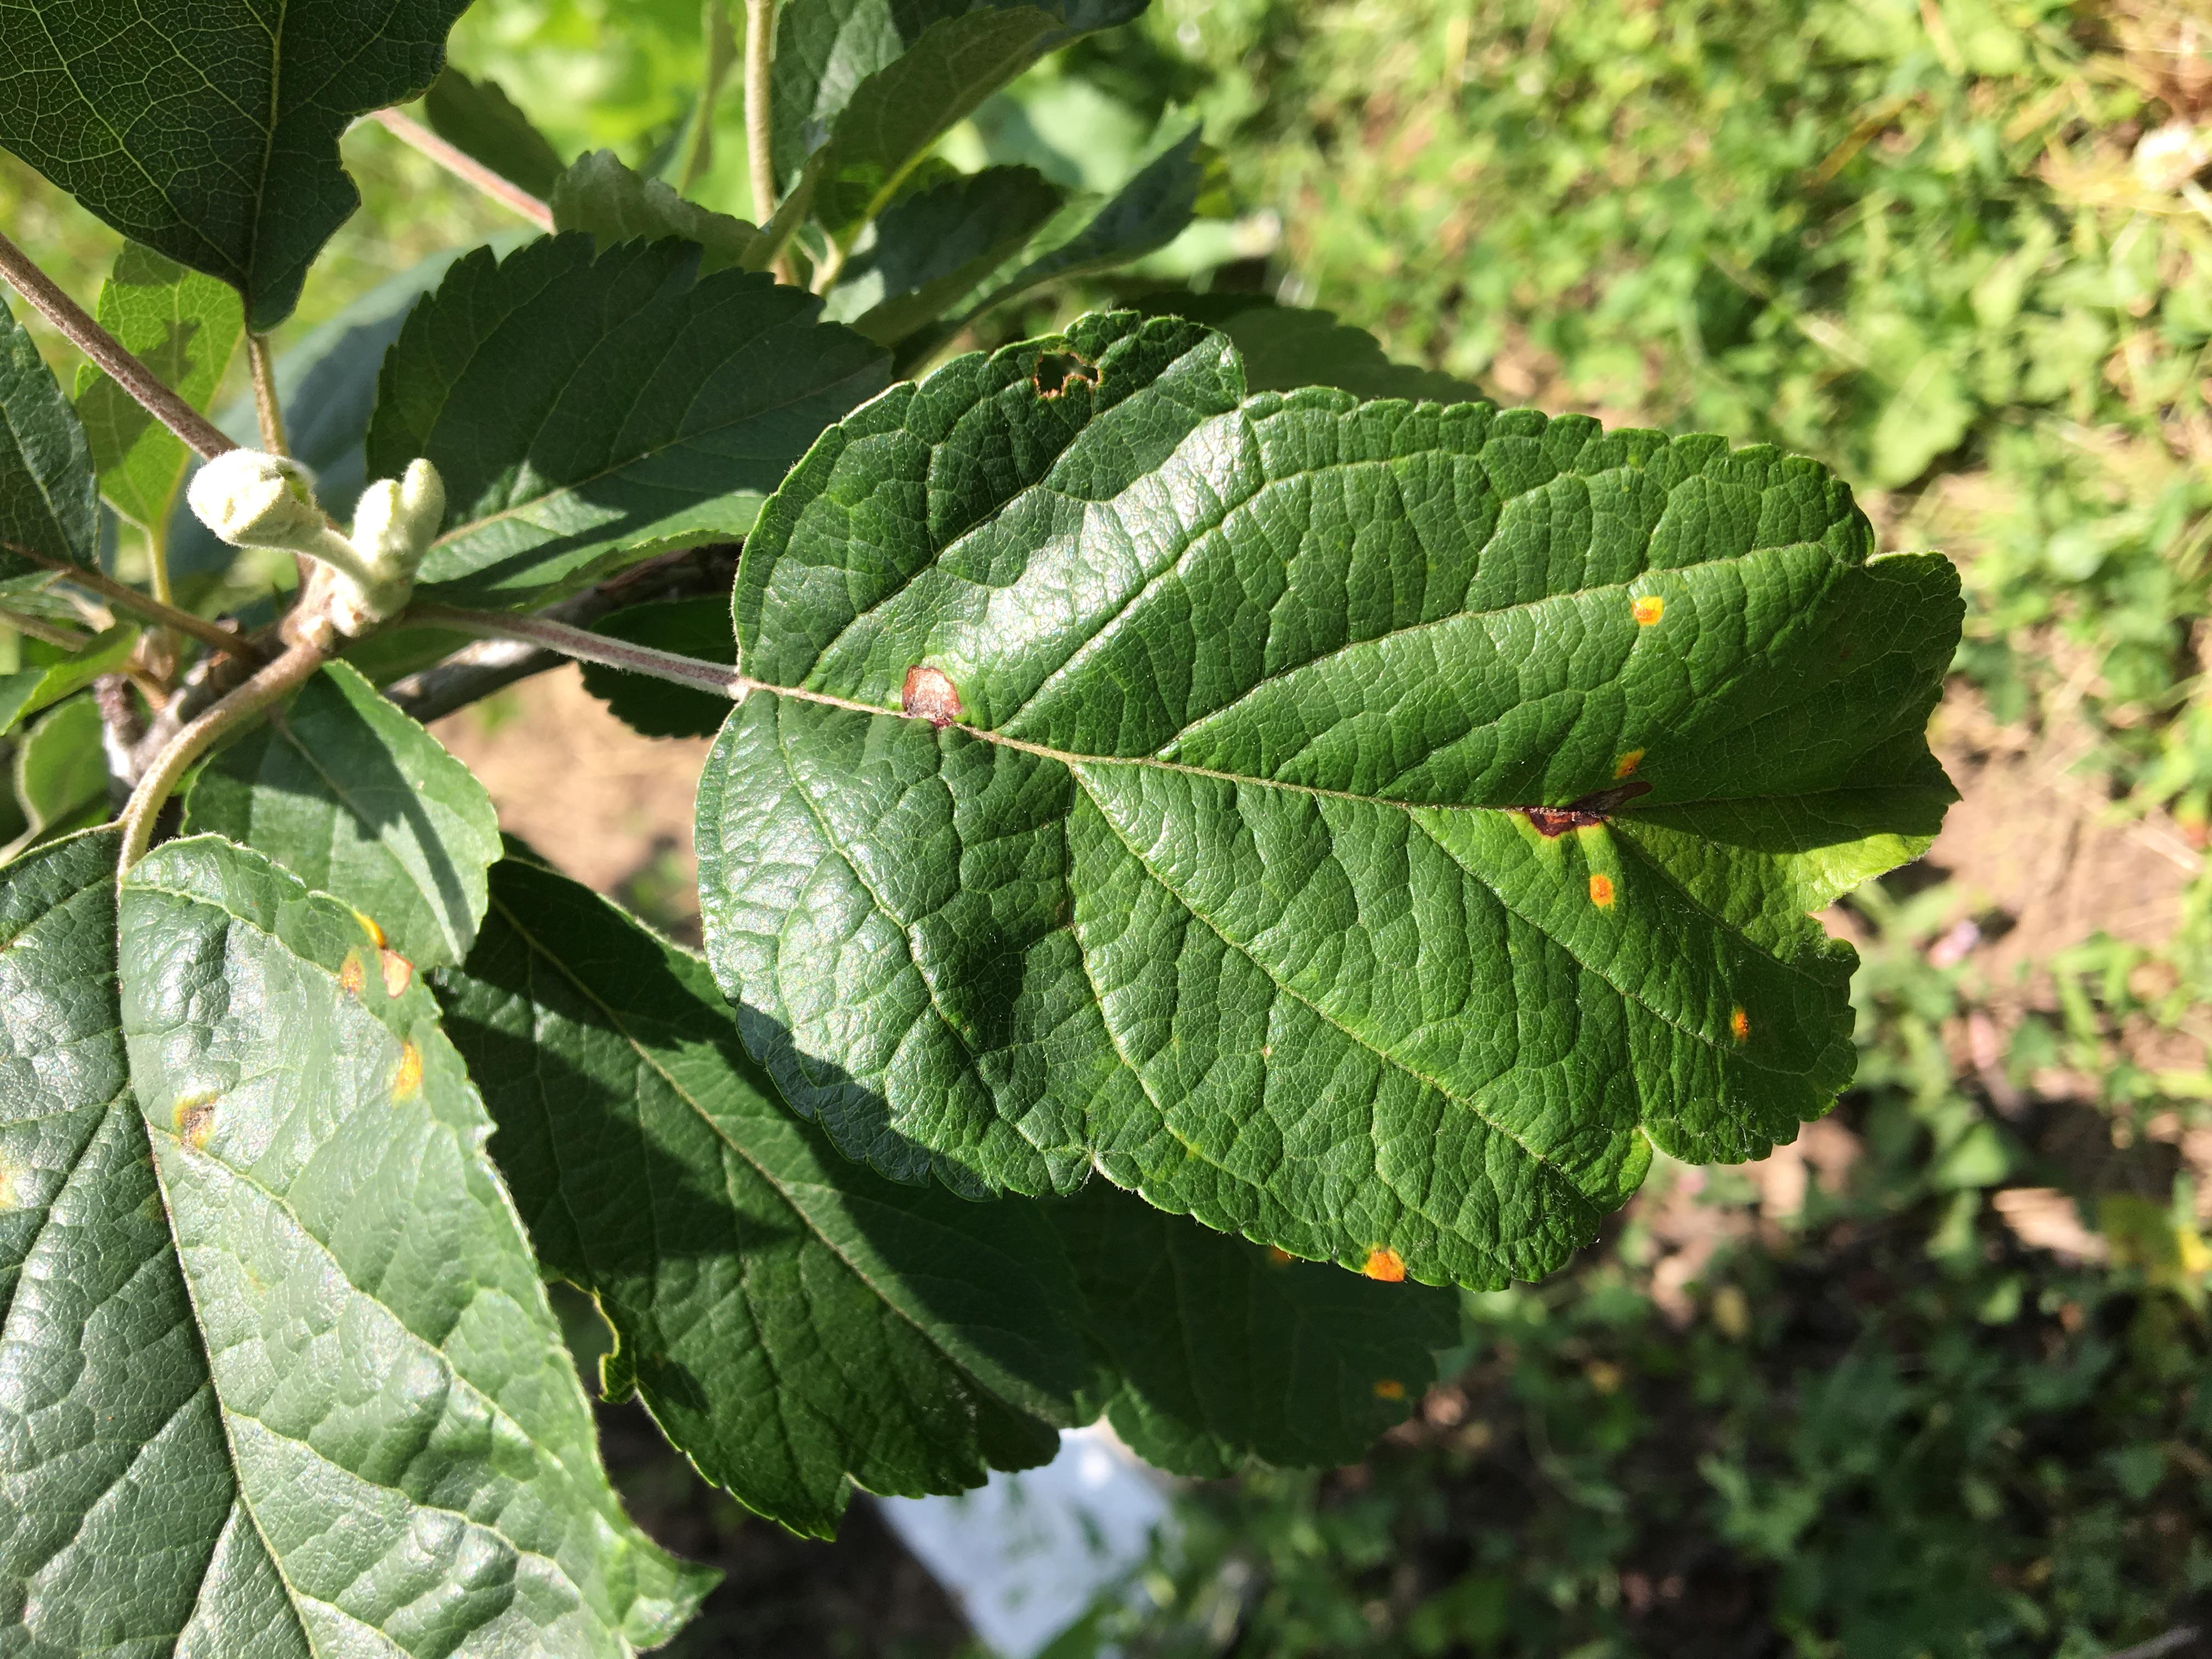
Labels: rust